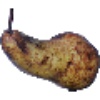
Label: pear_abate